Love potion

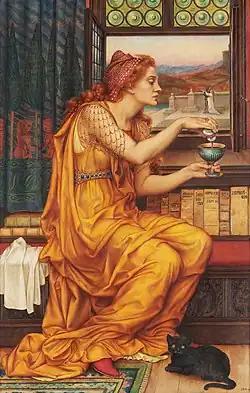
"The Love Potion" (1903) by Evelyn de Morgan

A love potion ("poculum amatorium") is a magical liquid which supposedly causes the drinker to develop feelings of love towards the person who served it. Another common term to describe the potion, "philtre", is thought to have originated from the ancient Greek term "philtron ("'love charm'), via the French word "philtre".